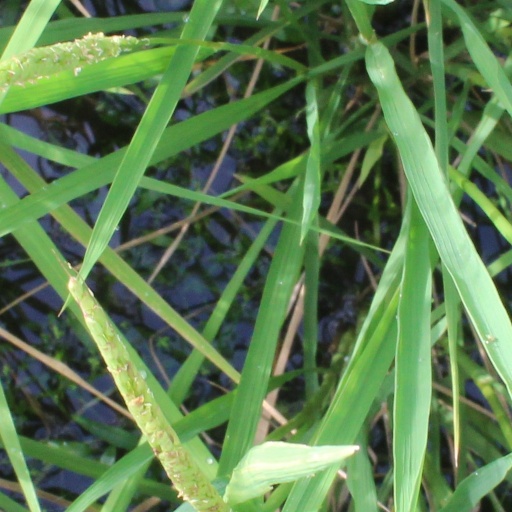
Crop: rice